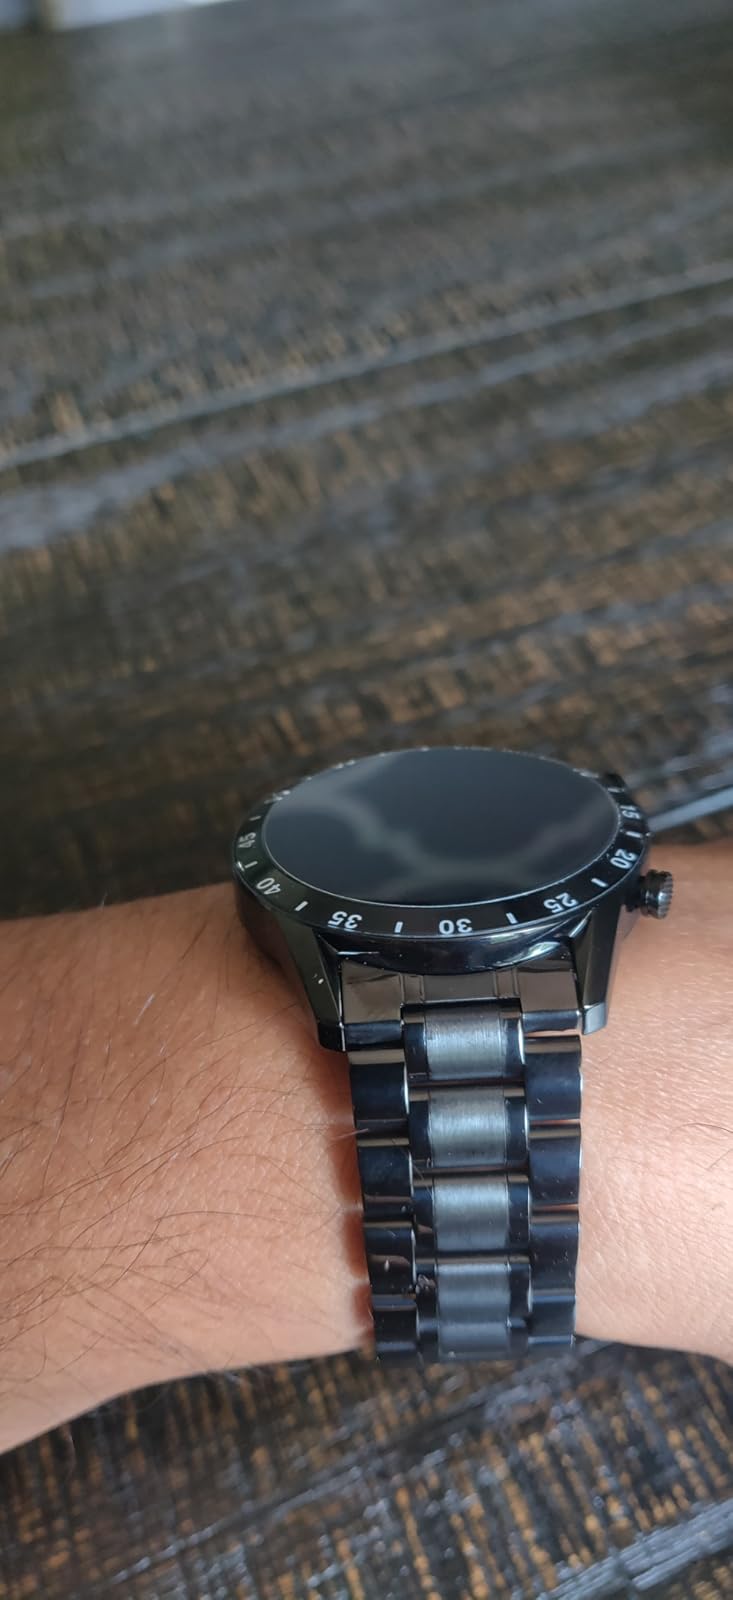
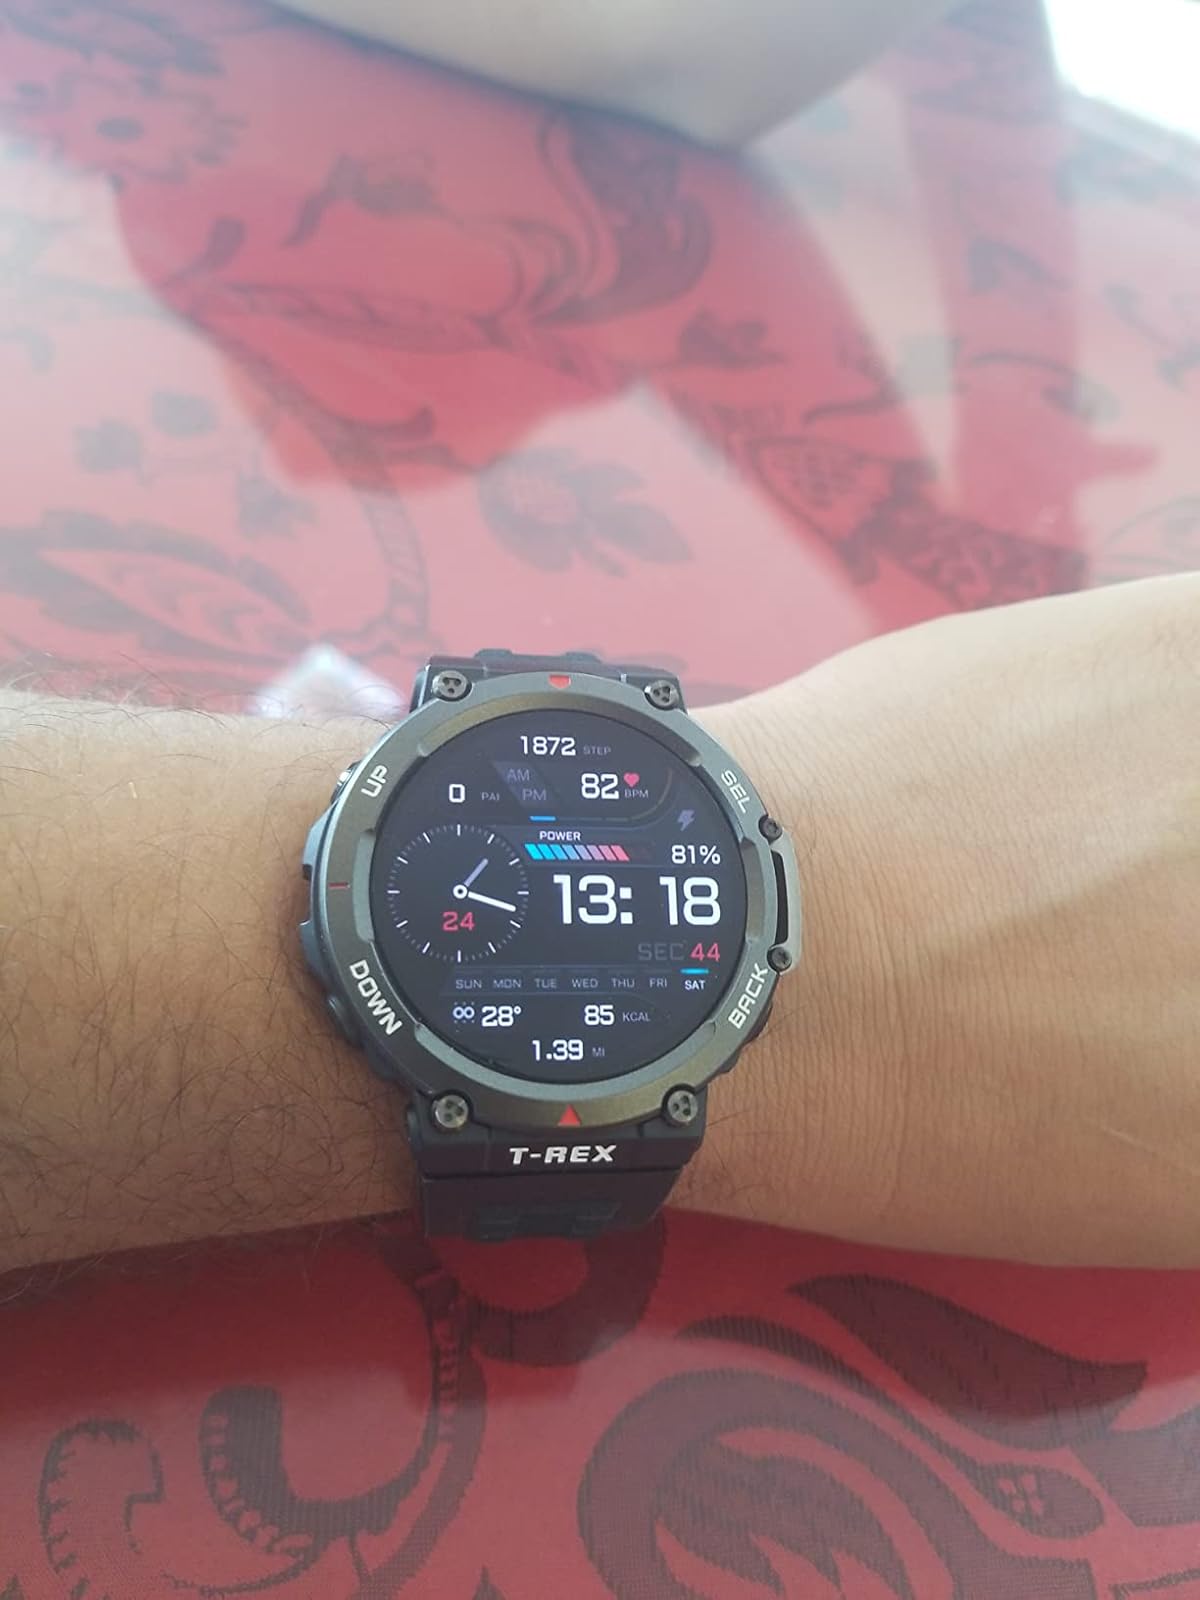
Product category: smartwatch
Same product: no